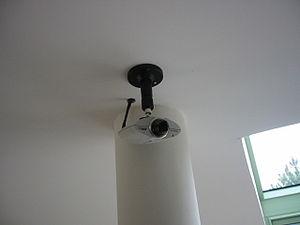
Une caméra IP ou caméra réseau est une caméra de surveillance utilisant le Protocole Internet pour transmettre des images et des signaux de commande via une liaison Fast Ethernet. Certaines caméras IP sont reliées à un enregistreur vidéo numérique ou un enregistreur vidéo en réseau pour former un système de surveillance vidéo.